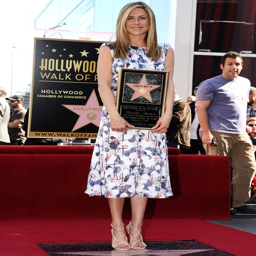
actor in a floral dress with her star